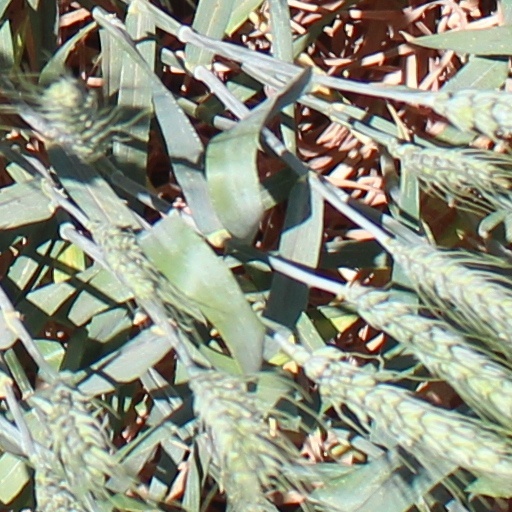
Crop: wheat